Makati F.C.

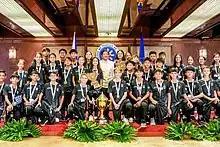
Makati F.C. players with Philippine president Bongbong Marcos. April 2023.

The Makati Football Club (MFC) was founded in 1976 by former Real Madrid player Tomas Lozano. The club has been sending numerous youth teams to the Gothia Cup in Sweden since 1983. MFC has sent both boys' and girls' sides. MFC's best finish in the tournament was in 1985, where its boys under-11 team won their age-group's tournament. Other podium finishes were third place for the boy's under-12 in 1986, and another third-place finish for the boy's under-12 in 2016